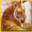
Label: tiger